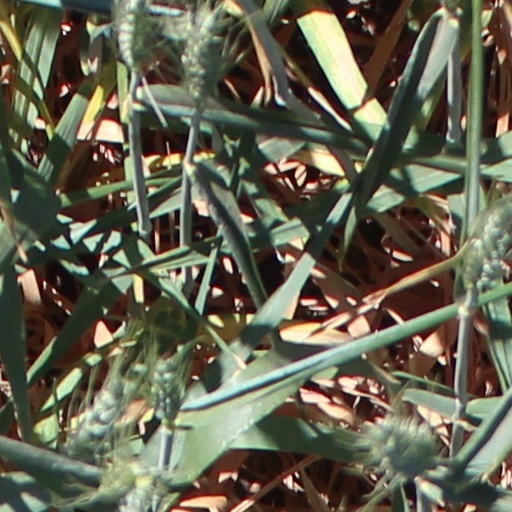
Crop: wheat